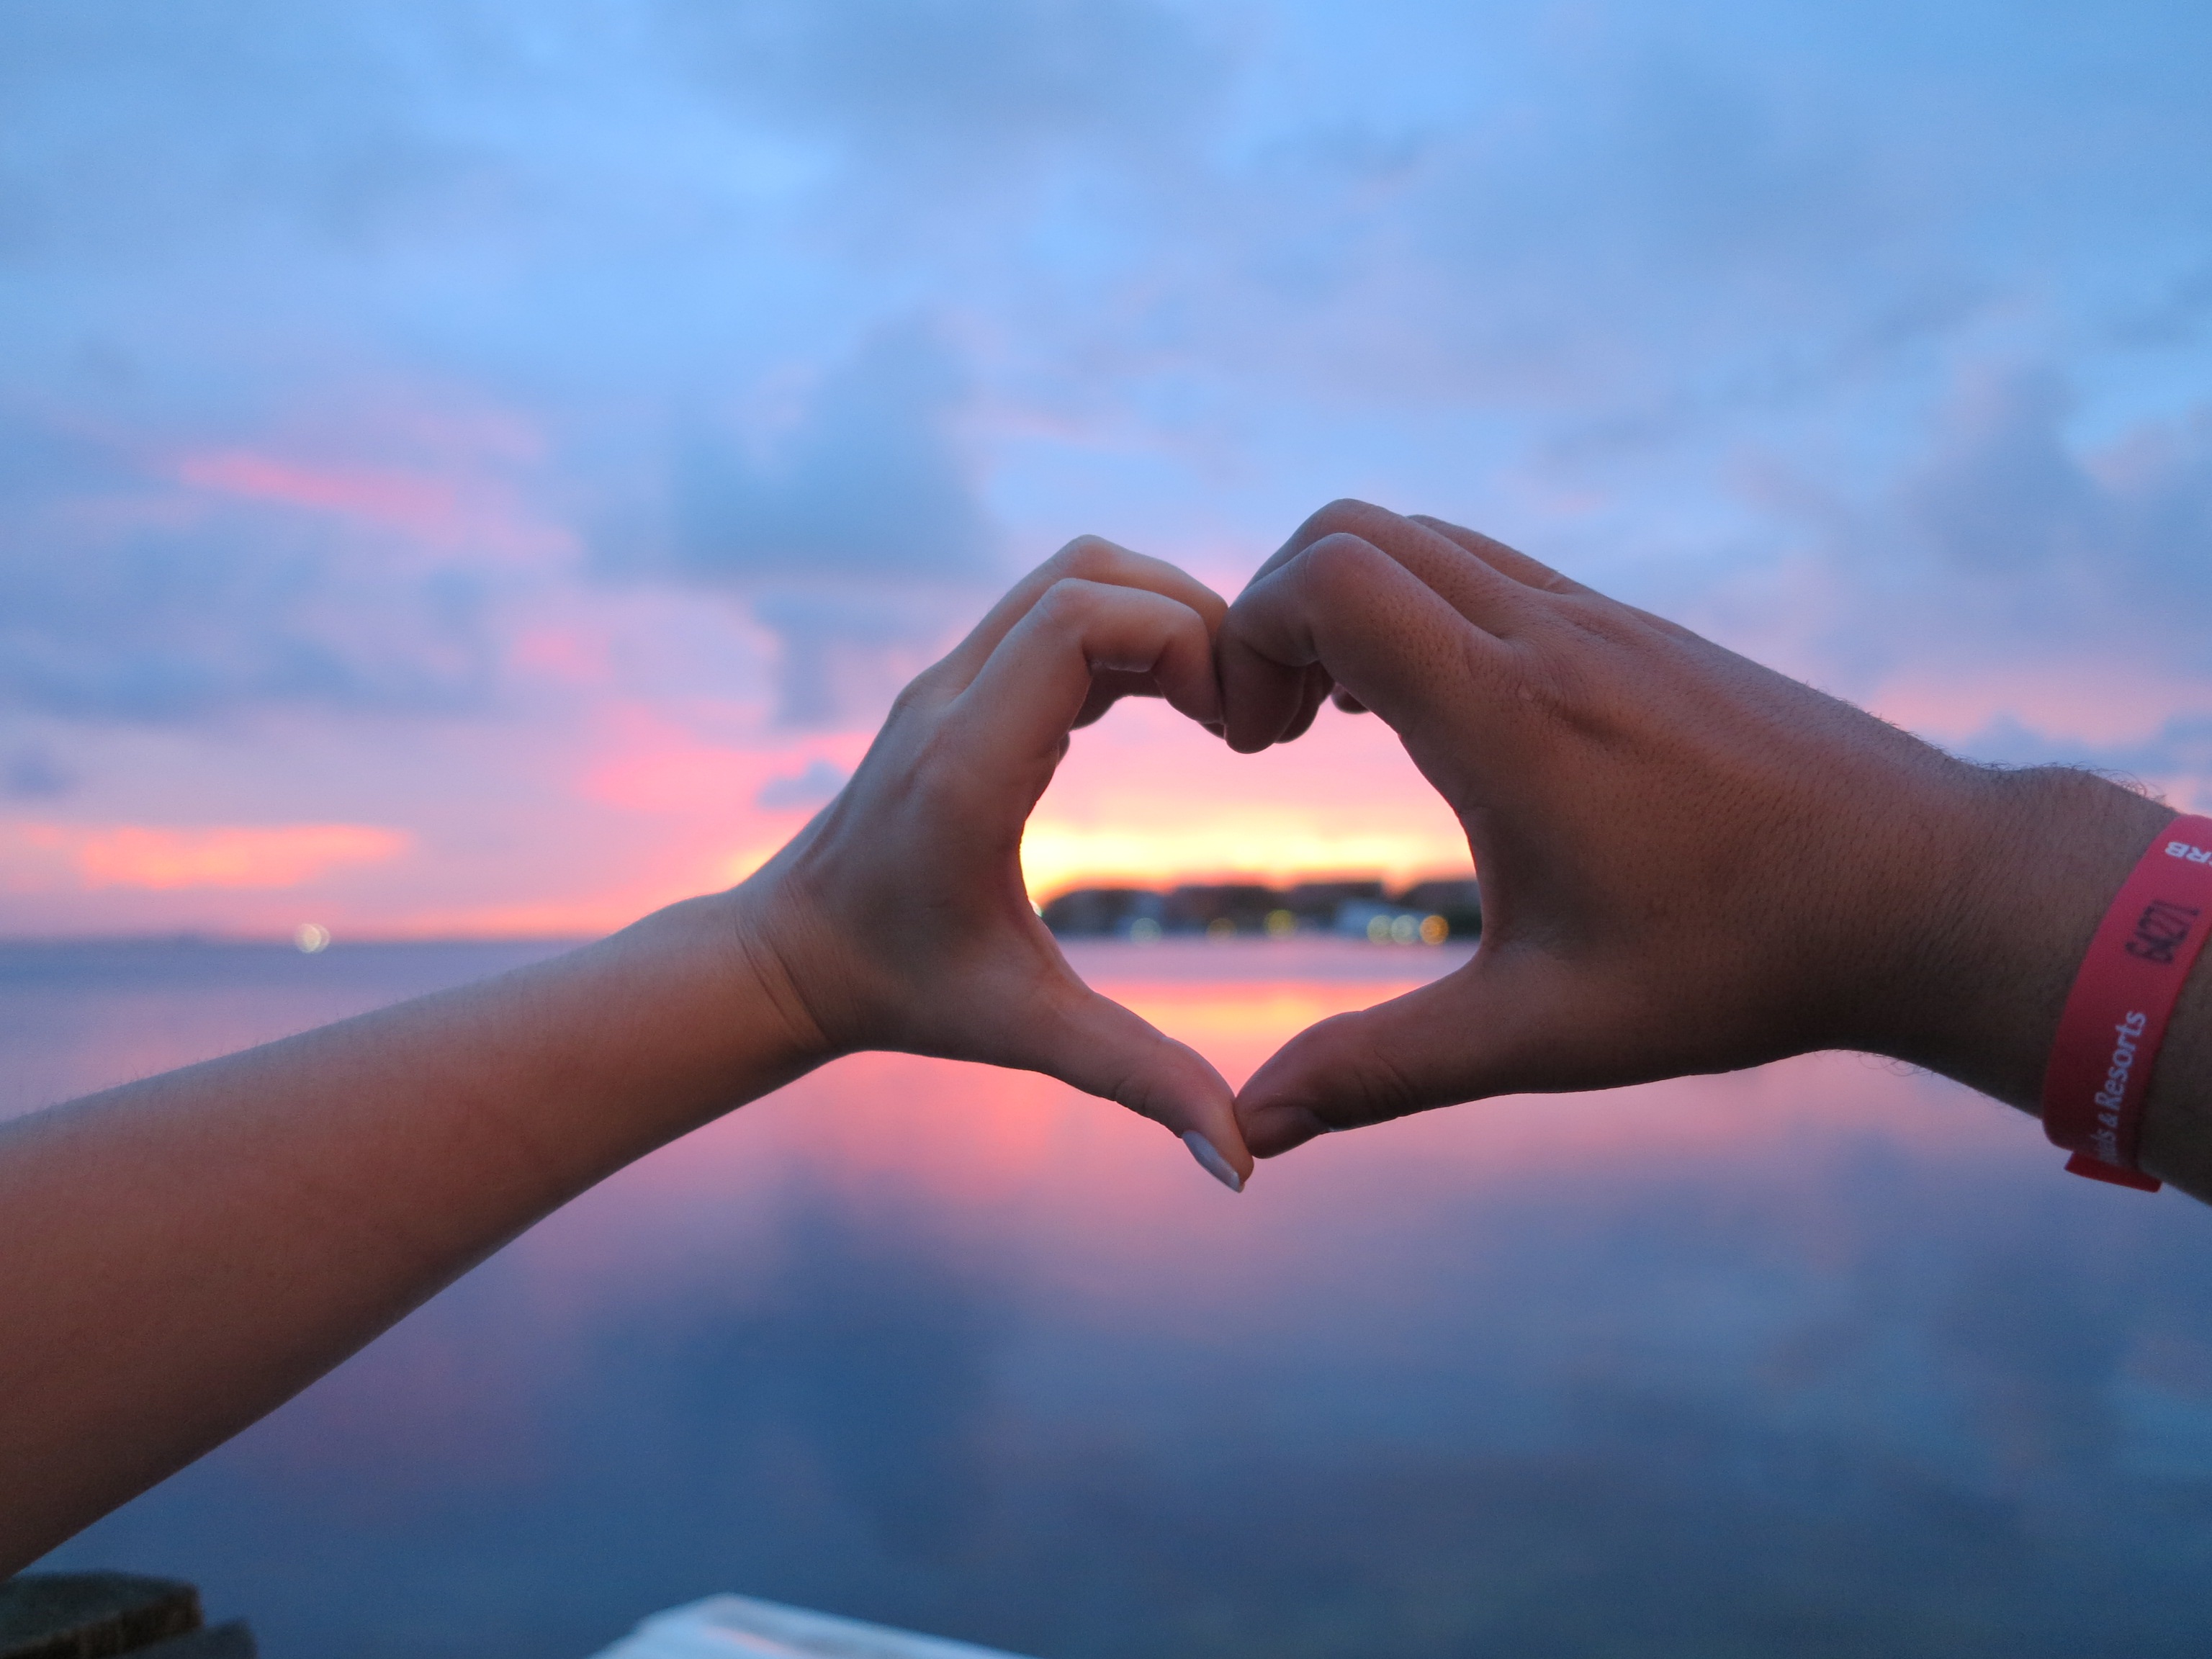
hand, sea, cloud, sky, sunset, photography, sunlight, morning, leg, love, heart, finger, romantic, gesture, blue, arm, human body, hands, mar, passion, caribbean, casal, emotion, interaction, honeymoon, sense